Fenton M. Love

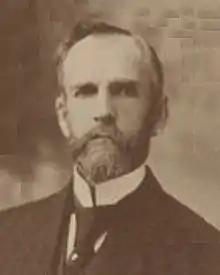
Official portrait, 1908

Fenton Mercer Love (June 9, 1853 – May 13, 1935) was an American farmer, banker, and politician who served two terms in the Virginia House of Delegates, representing his native Loudoun County.